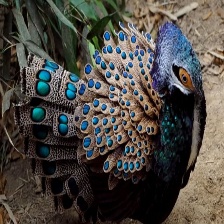
Species: BORNEAN PHEASANT
Scientific name: POLYPLECTRON SCHLEIERMACHERI